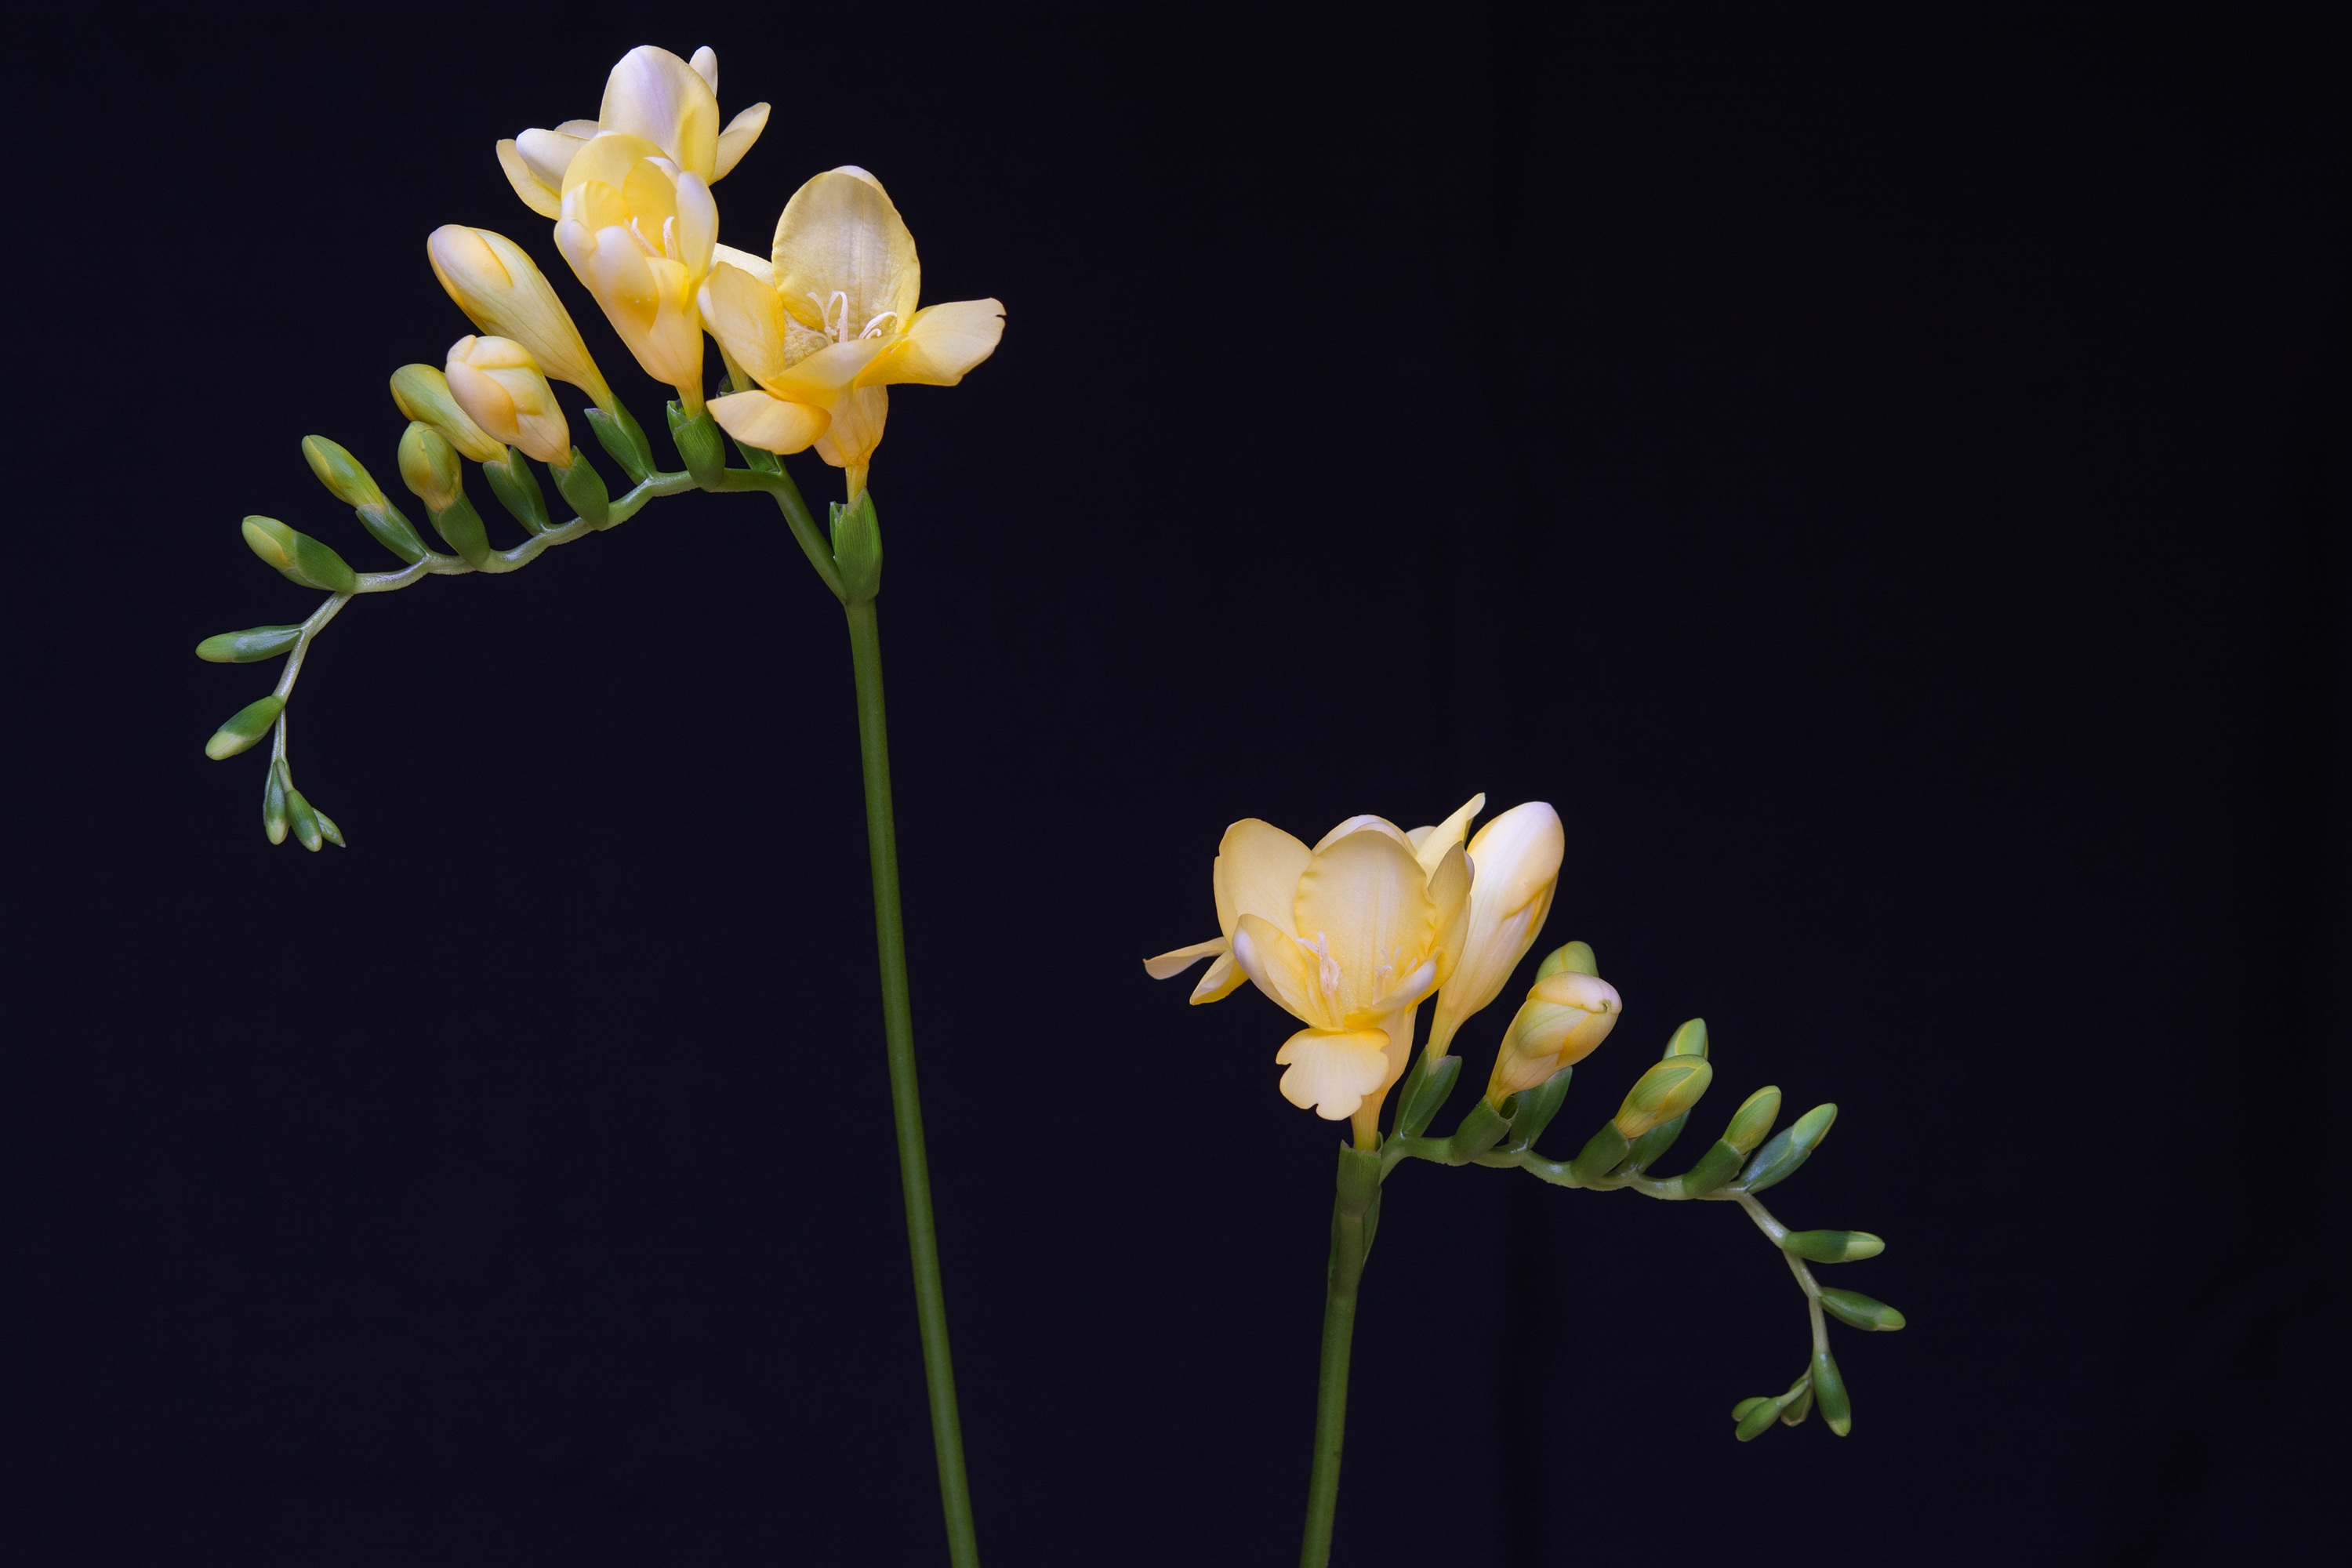
branch, blossom, plant, photography, flower, petal, green, botany, two, yellow, close, flora, wildflower, flowers, bud, floristry, yellow flowers, macro photography, ornamental plant, schwertliliengewaechs, flowering plant, schnittblume, tiresome, freesia, two piece, plant stem, land plant, yellow freesia